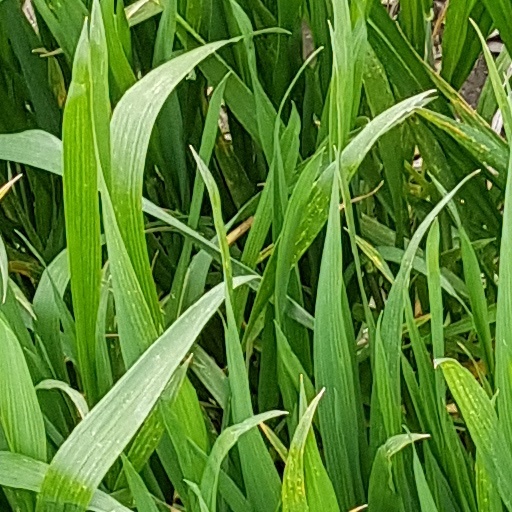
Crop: wheat